Clan Wemyss

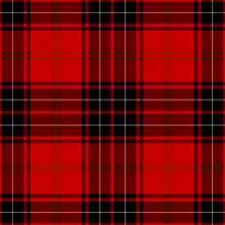
Clan Wemyss tartan as published in Vestiarium Scoticum in 1842.

David Wemyss, 4th Earl of Wemyss was nominated as one of the trustees for the Treaty of Union with England. In 1707 he became Vice Admiral of Scotland.